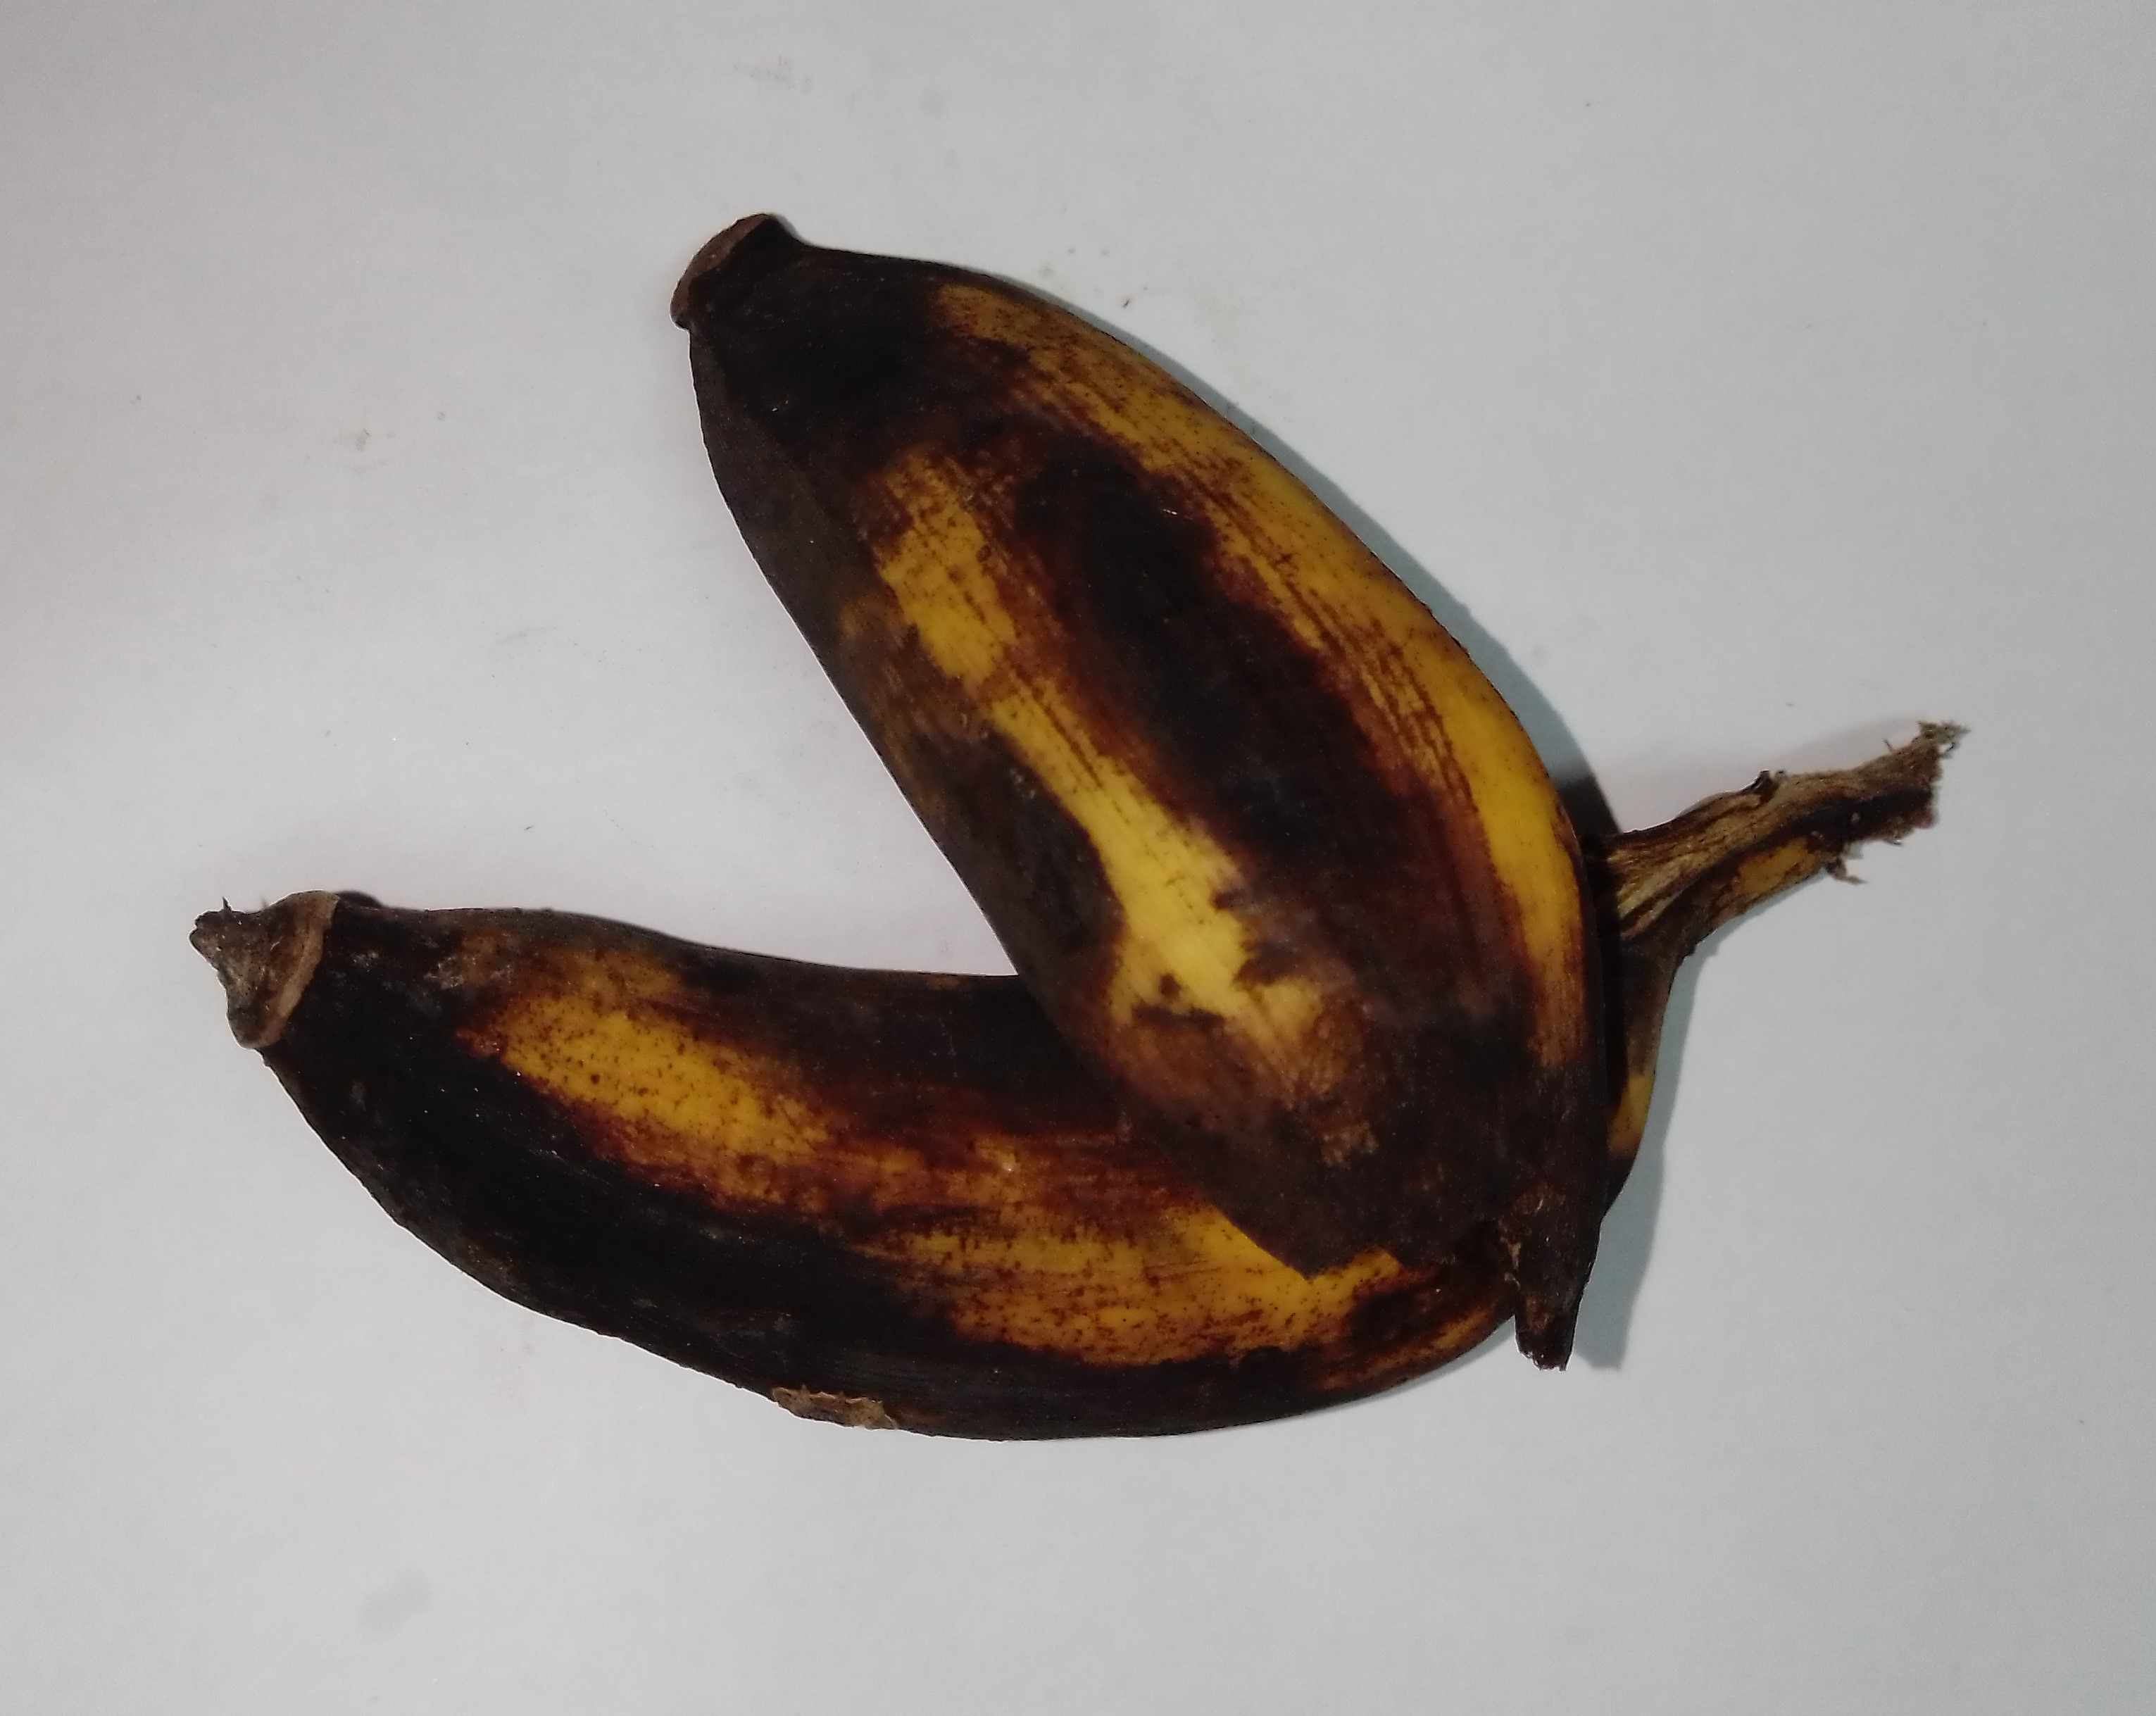
Fruit: banana
Condition: rotten